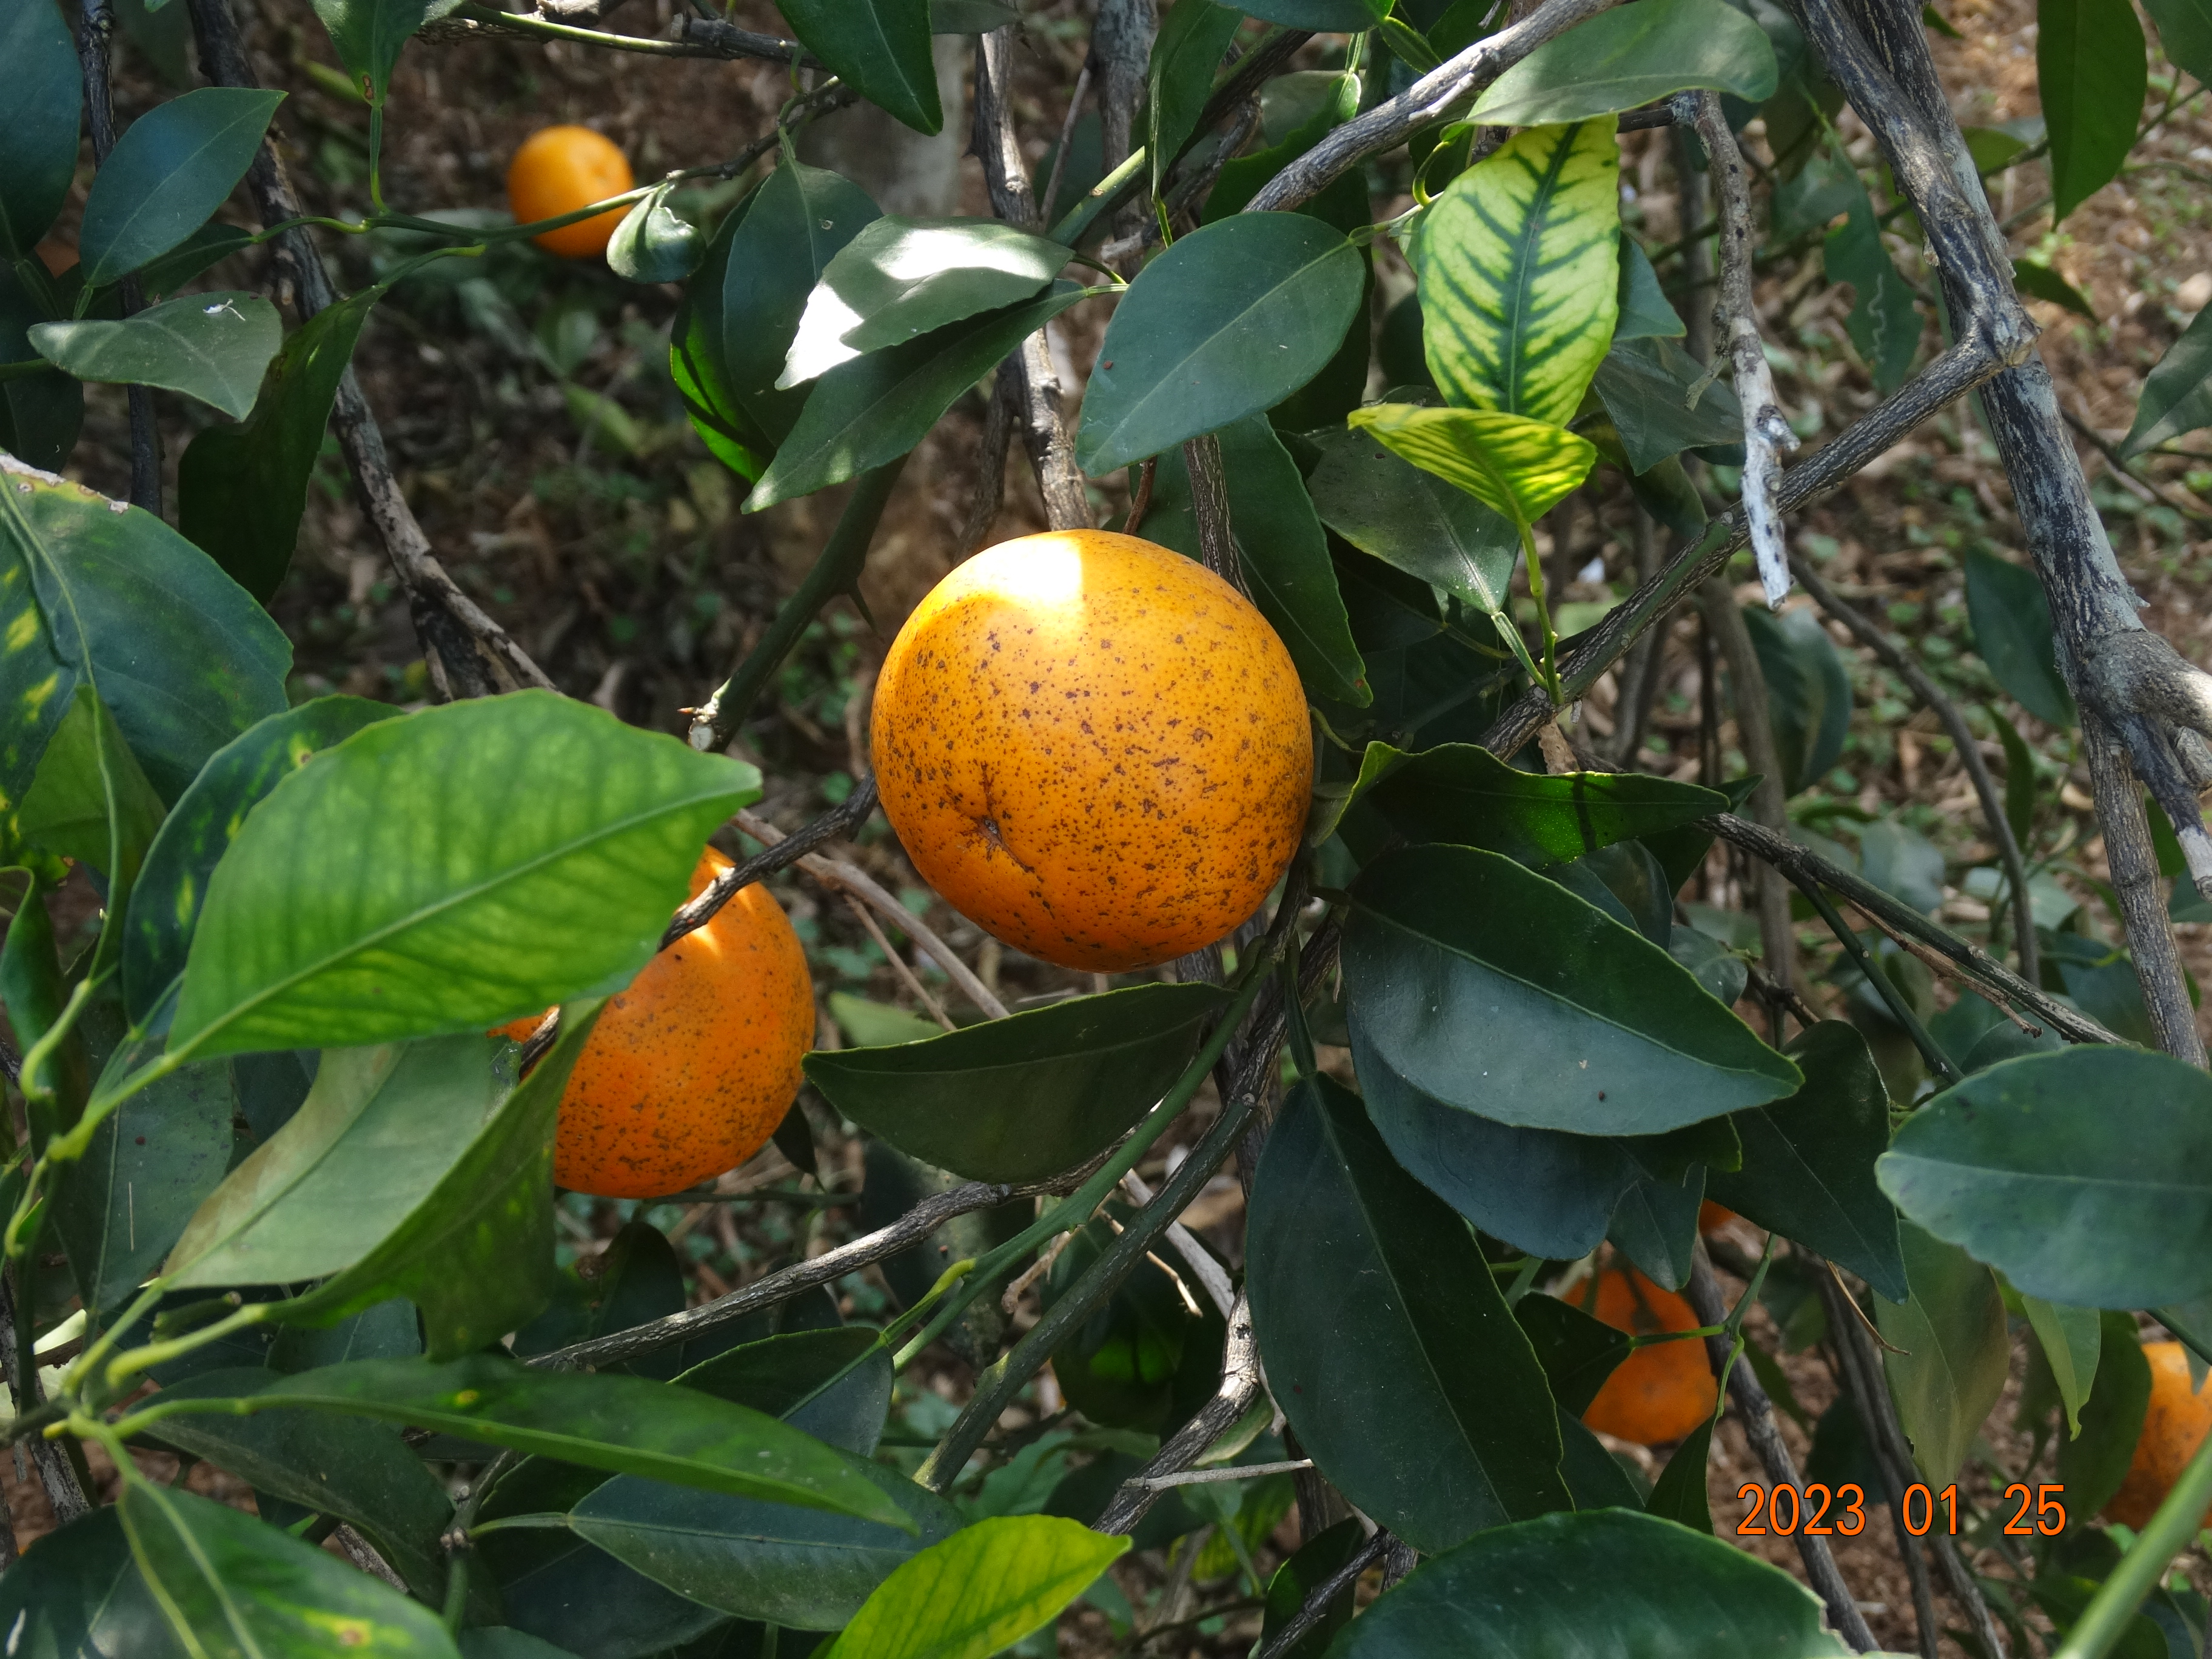
Citrus fruit variety: tangerine